Cabdella Lakes

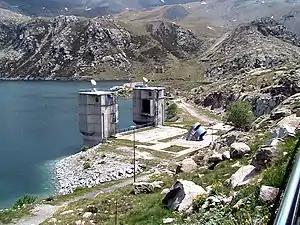
Cabdella Lakes

Cabdella Lakes is a set of lakes in the Spanish Pyrenees. They are connected by tunnels at the head of the Fosca Valley, at Lleida. The network of lakes provide water to Lake Gento (Estany Gento) where there are two hydroelectric plants, Sallente Reservoir, and Central Hidroelectrica de Cabdella. This system is located in the municipality of La Torre de Cabdella, in the county of Pallars Jussà.